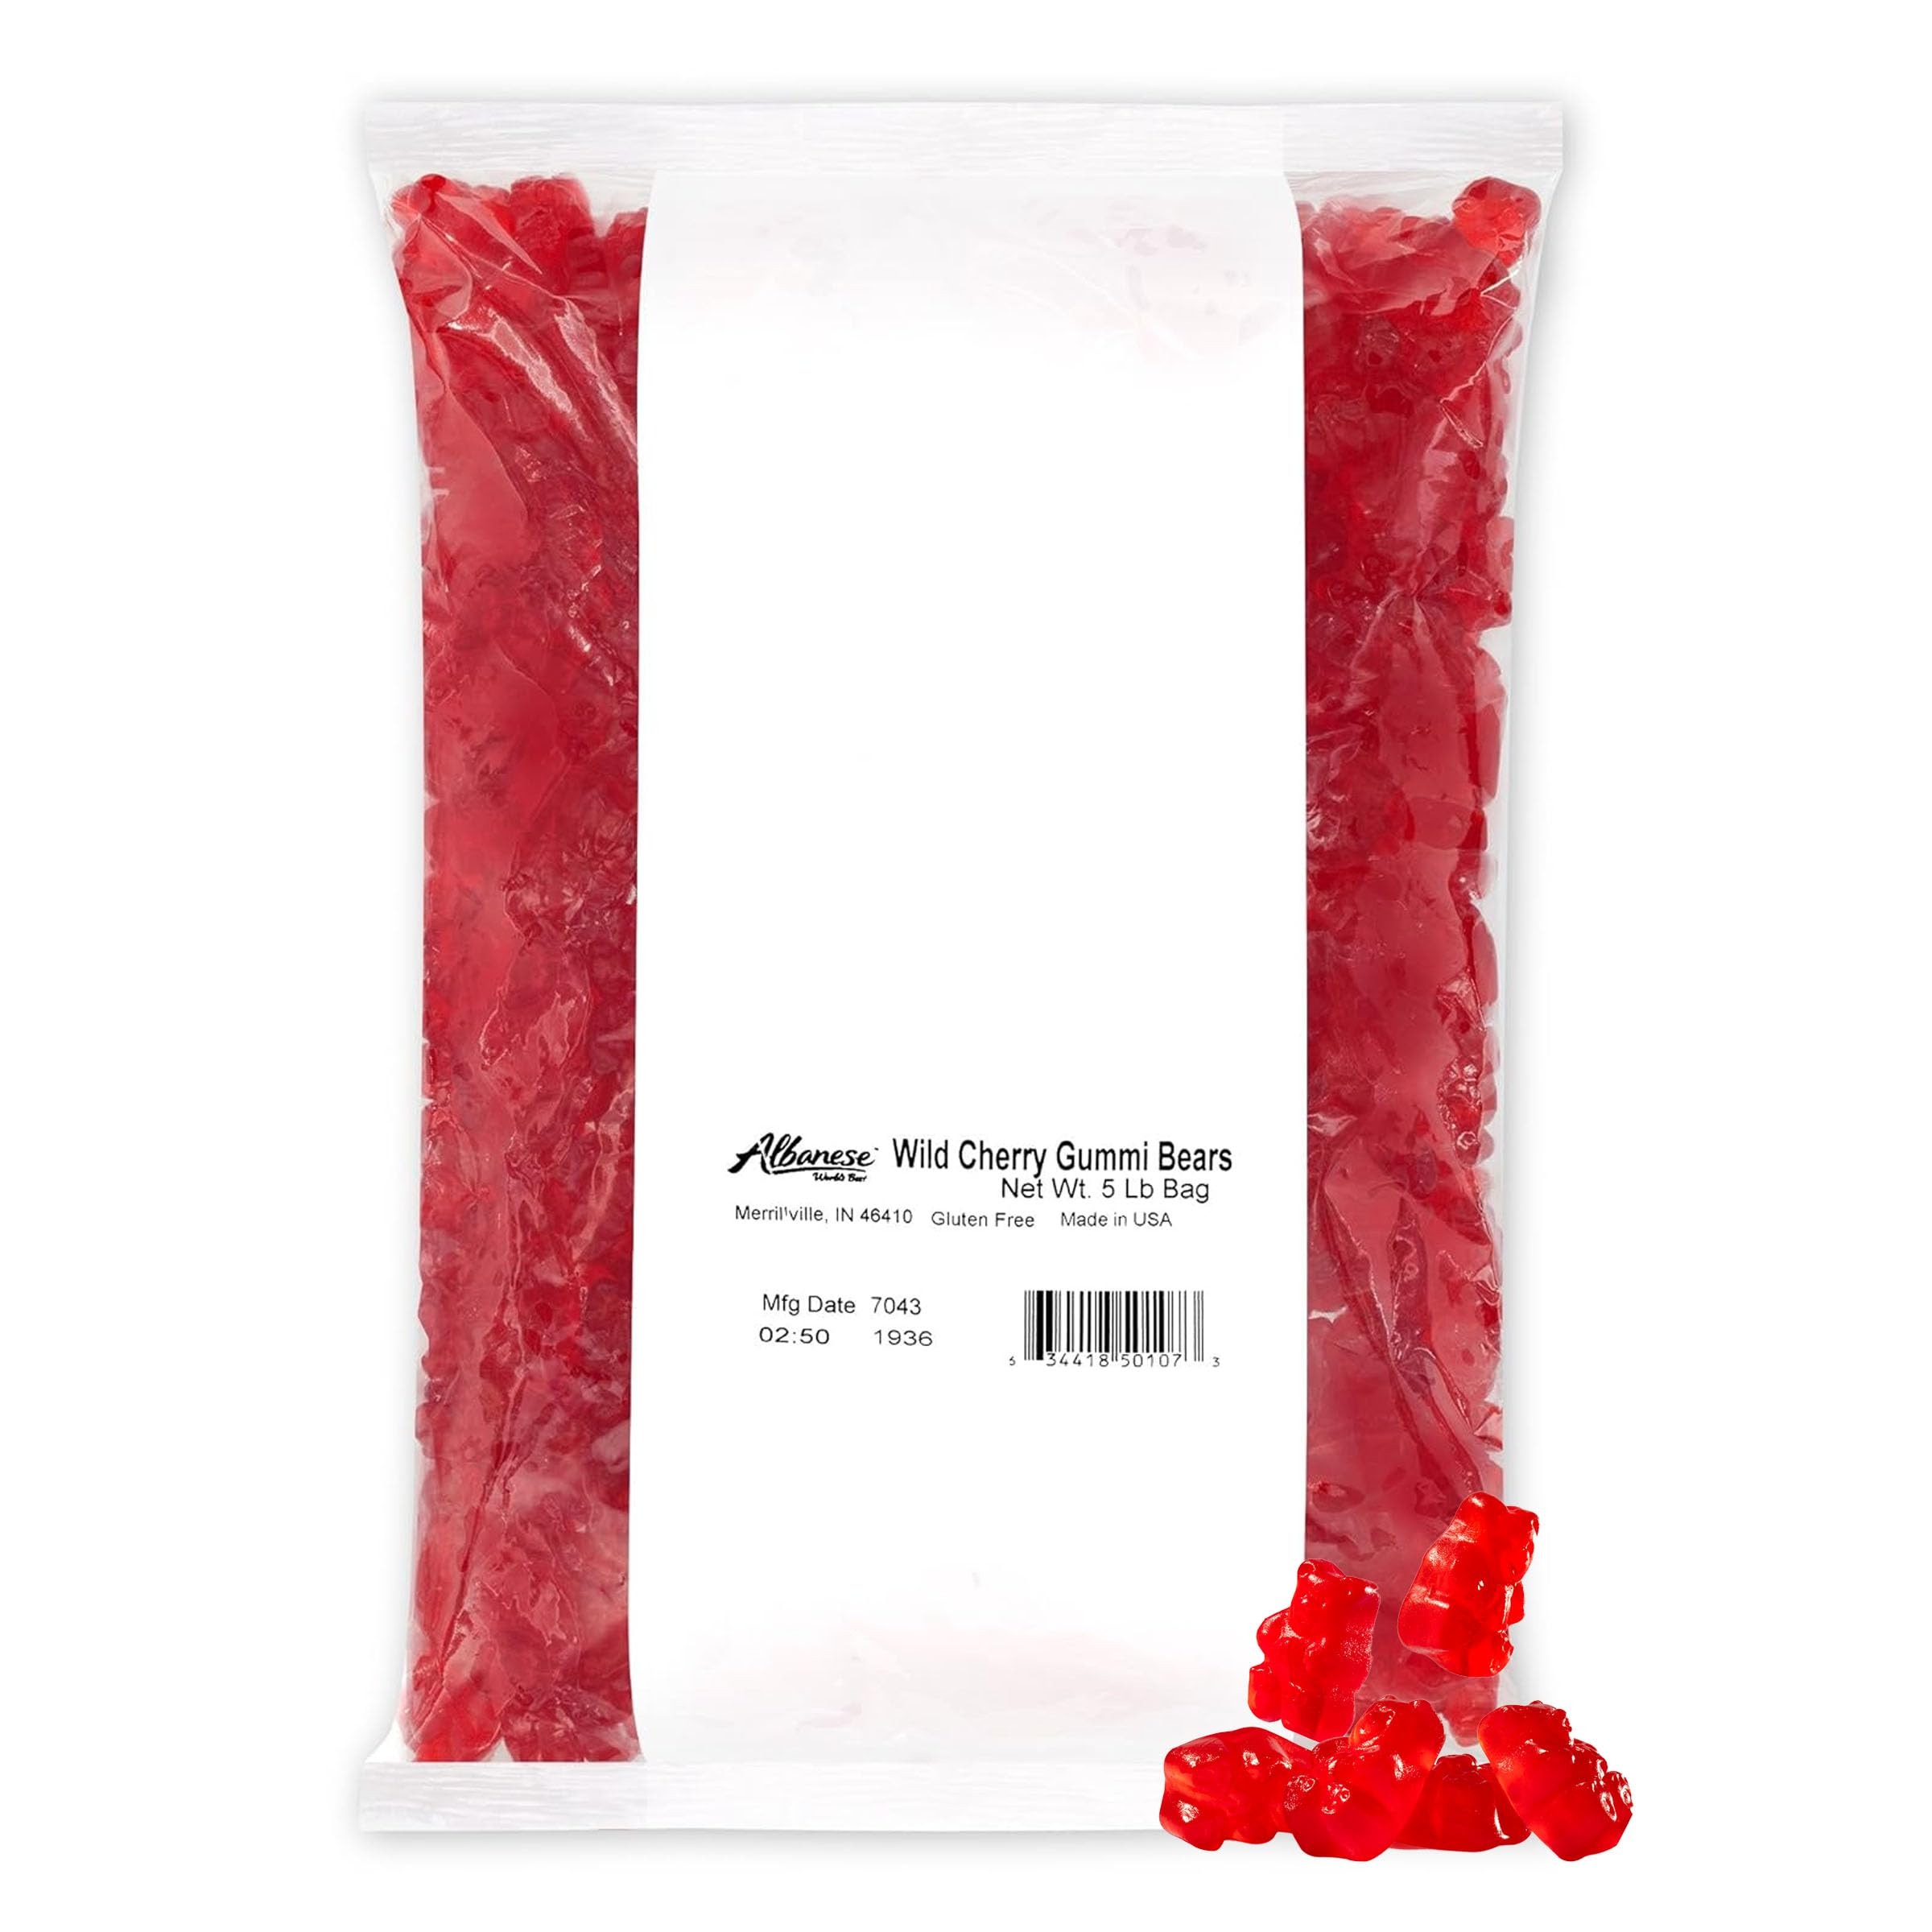
Item Name: Albanese World's Best Wild Cherry Gummi Bears, 5lbs of Candy
Bullet Point 1: Wild Cherry Gummi Bears: When your sweet cherry candy cravings spike, reach for a single-flavor bag of juicy red cherry gummy bears; Bulk-sized single-color gummies make cake and cookie decorating fun
Bullet Point 2: Cheer for Cherry: Taste the difference of a fresh cherry fruit flavor with a deliciously soft chew you won't find with other gummy bears; Stock up on a bulk size 5 pound bag and never run out of your favorite flavor
Bullet Point 3: Stock Up the Flavor: Sweet, sour, big or small, our fat-free, allergen-free and gluten-free gummi candy bursts with fresh fruit flavor; Find your new favorite gummy worms, bears, butterflies, peach and apple rings in natural, sour and sugar free options
Bullet Point 4: Allergy Friendly Snack: Peanut free, tree nut free, dairy free, MSG free, gluten free, and with no artificial sweeteners, Albanese gummy candies are an allergen-friendly, fat free, low sodium treat packed with a sweet, fruity flavor
Bullet Point 5: Recipe For Success: For over 30 years Albanese has been making delicious treats with high-quality ingredients in the USA; Taste the difference in our wide selection of gummies, chocolates, nuts, and mixes
Value: 80.0
Unit: Ounce

Price: 19.97